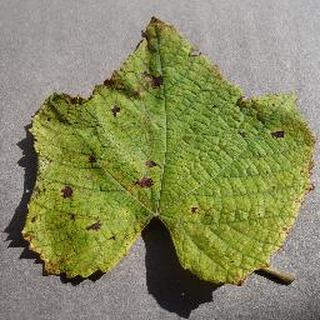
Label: grape_leaf_blight